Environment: real
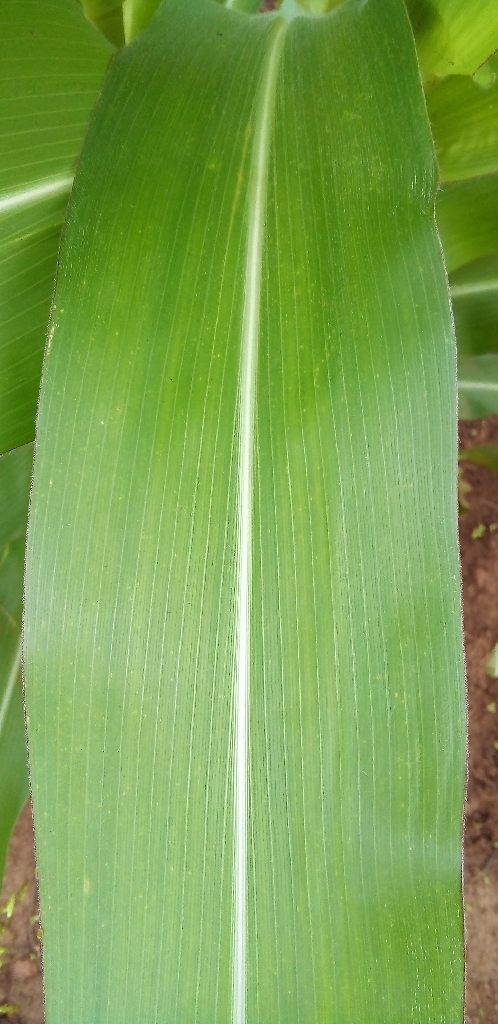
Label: healthy